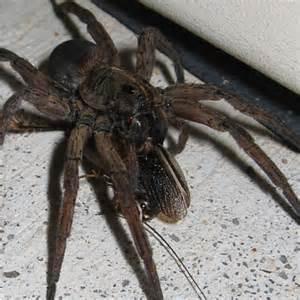
spider